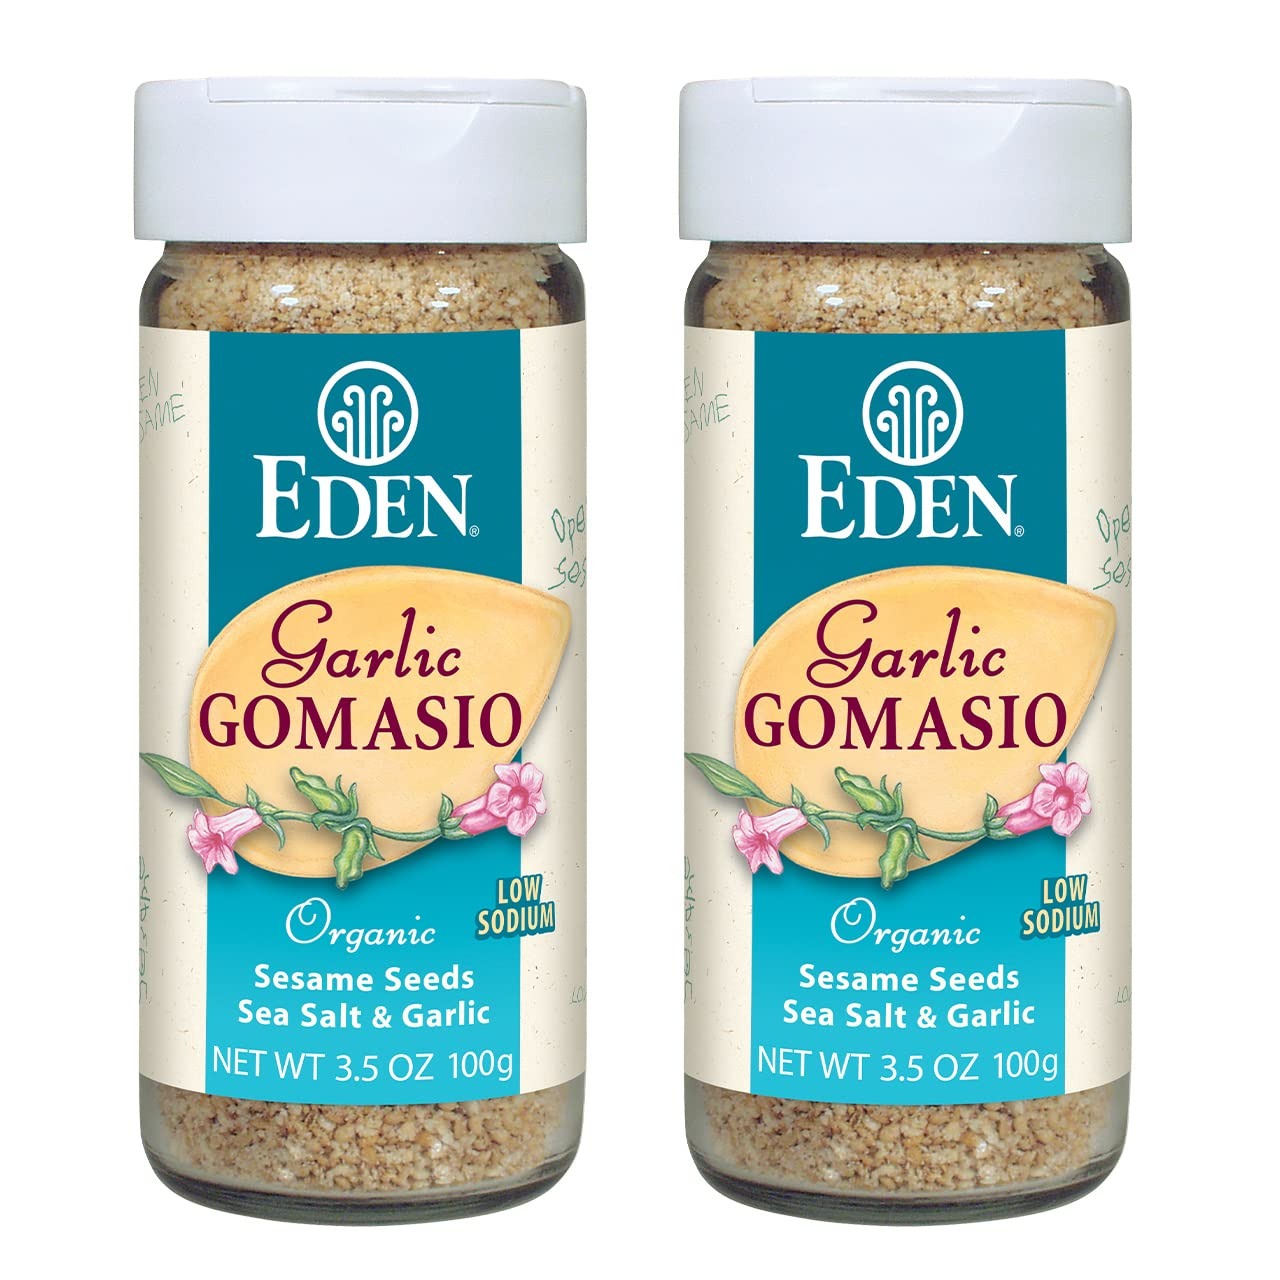
Item Name: Eden Foods Organic Garlic Gomasio - 3.5 oz
Bullet Point 1: 3.5 Ounces
Bullet Point 2: Serving Size:
Bullet Point 3: Kosher
Bullet Point 4: Gluten Free
Product Description: Organic tan, dry roasted, sesame seed ground with EDEN Sea Salt and organic garlic powder. Eastern cultures do not put straight salt on food. They use condiments like gomasio to better balance and enhance. Sesame's oil, released by roasting, coats the salt and amplifies it for more taste from less salt. Easy dual shaker/pour cap.
Value: 3.5
Unit: Fl Oz

Price: 8.145